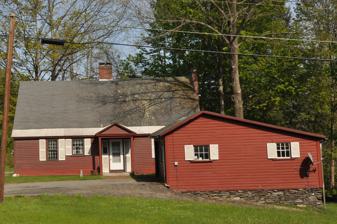
Building: William Harris House (Brattleboro, Vermont)
Country: United States of America
Year built: 1768
Historic house in Vermont, United States United States historic place William Harris House U.S. National Register of Historic Places Show map of Vermont Show map of the United States Location Western Ave., Brattleboro, Vermont Coordinates 42°51′0″N 72°35′18″W / 42.85000°N 72.58833°W / 42.85000; -72.58833 Area 1 acre (0.40 ha) Built 1768 ( 1768 ) Architectural style Cape Cod style NRHP reference No. 78000250 Added to NRHP December 18, 1978 The William Harris House , also known locally as the Joseph Caruso House , is a historic house on Western Avenue in Brattleboro, Vermont .  Built in 1768, this Cape -style house is believed to be the oldest surviving building in the town, and one of the oldest in the entire state.  It was listed on the National Register of Historic Places in 1978. Description and history The Harris House stands on the south side of Western Avenue ( Vermont Route 9 ), just west of the Brattleboro Farmer's Market.  It is a 1½-story wood-frame structure , with a gabled roof, large central chimney, clapboard siding, and stone foundation.  It is set close to the road, with the roof gable perpendicular to the street, and the main facade facing west.  That facade is four bays wide, with a roughly centered entrance flanked by two sash windows on the left and one on the right.  The street-facing facade is three bays wide, and the east side, which was originally the front of the house, is five bays wide, with the central doorway replaced by a window.  The interior of the building retains original floors, finishes, and hardware. This house is reputed to have been built in 1768 (a date carved into one of its beams) by William Harris, a native of Holden, Massachusetts who was one of the first to settle the area that is now Brattleboro. In 1952, Rick and Terry Martin worked for Mr. Caruso and remember the carving in the beam. One day Rick was up in the attic cleaning the accumulated dust and found a small wood sign with 1768 carved into it. Mr. Caruso had it mounted on the Avenue side for years. The center-chimney plan Cape is a particularly rare building in Vermont, where most housing was built after the transition to smaller fireplaces and wood stoves.  In the 1950s, this house was owned by Joseph Caruso, whose wife was a singer at the Metropolitan Opera in New York City . See also National Register of Historic Places listings in Windham County, Vermont List of the oldest buildings in Vermont References